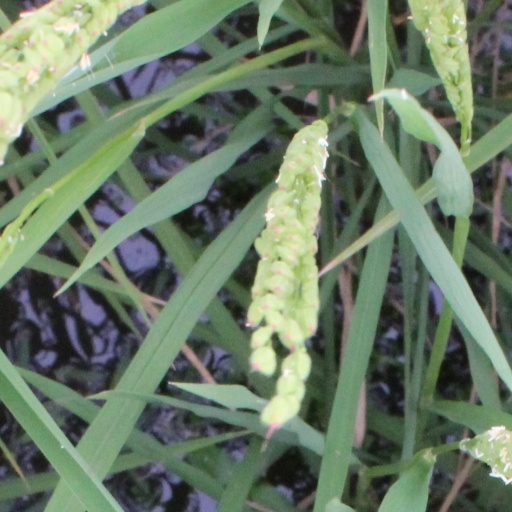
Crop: rice